Plummer Homestead

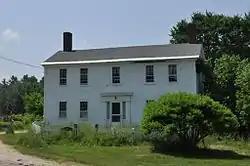

The Plummer Homestead is a historic house museum at 1273 White Mountain Highway in Milton, New Hampshire. Built in the 1810s and repeatedly extended, it dates to the early settlement period of Milton, and is, along with the adjacent Plumer-Jones Farm, one of the oldest farm properties in the state. Both are now part of the New Hampshire Farm Museum. The house was listed on the National Register of Historic Places in 2002.